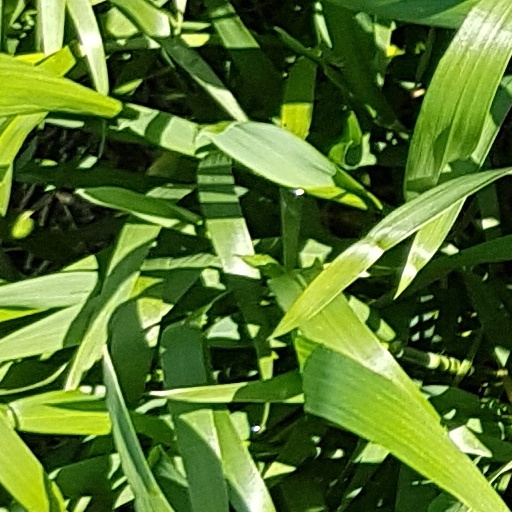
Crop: wheat